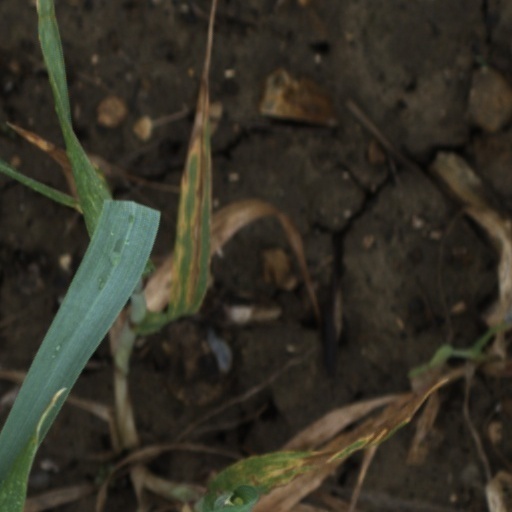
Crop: wheat